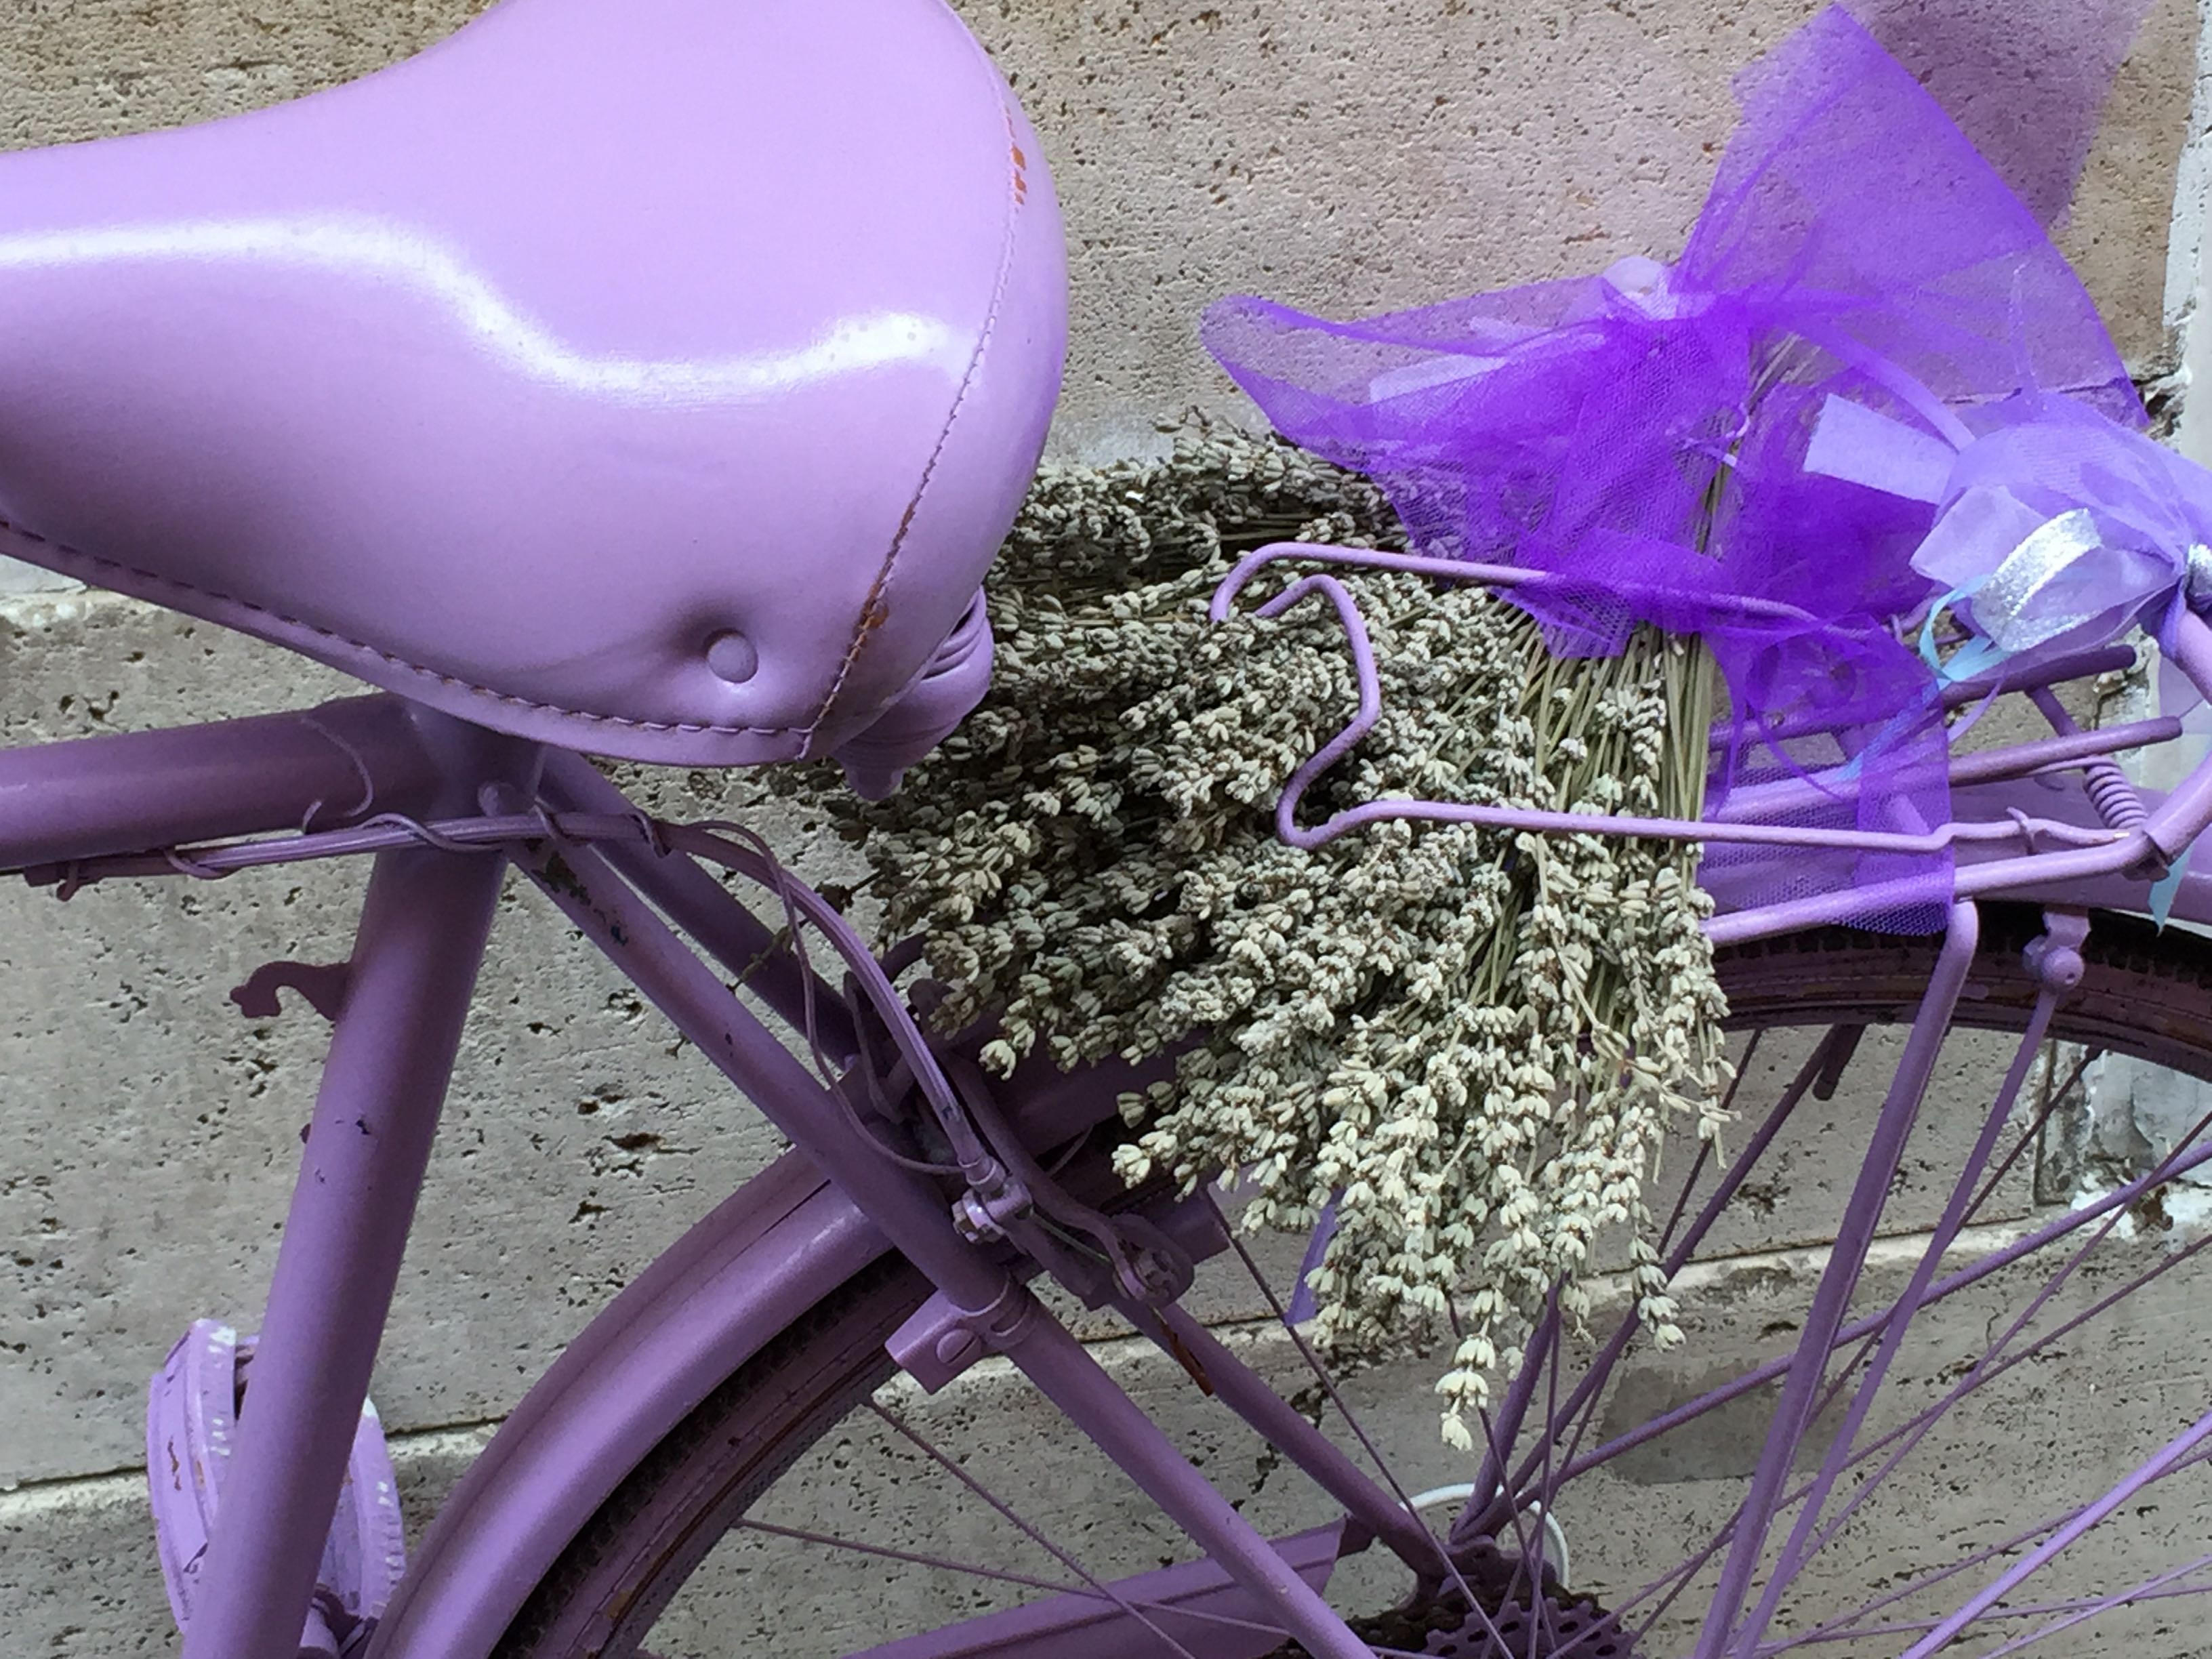
wheel, flower, purple, bicycle, summer, vehicle, lavender, sports equipment, mountain bike, product, detail, bicycle frame, bmx bike, road bicycle